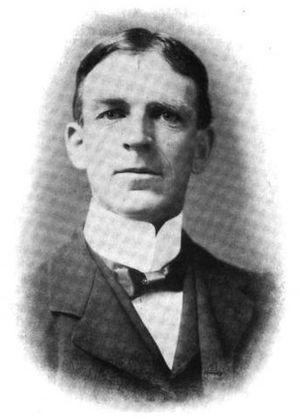
William Wallace Campbell, né dans le comté de Hancock le 11 avril 1862 et mort par suicide à San Francisco le 14 juin 1938, était un astronome américain.
Février
L’Union astronomique internationale est une association internationale non gouvernementale regroupant des astronomes professionnels à partir du niveau doctorat actifs dans la recherche professionnelle et dans l'éducation en astronomie. Son objectif est de coordonner les travaux des astronomes à travers le monde. Elle agit comme l'autorité reconnue internationalement pour la dénomination des corps célestes et des caractéristiques de surface de ces derniers.